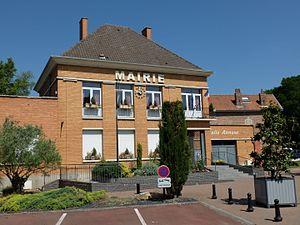
Vue de la mairie de Courchelettes.
Courchelettes est une commune française, située dans le département du Nord en région Hauts-de-France.